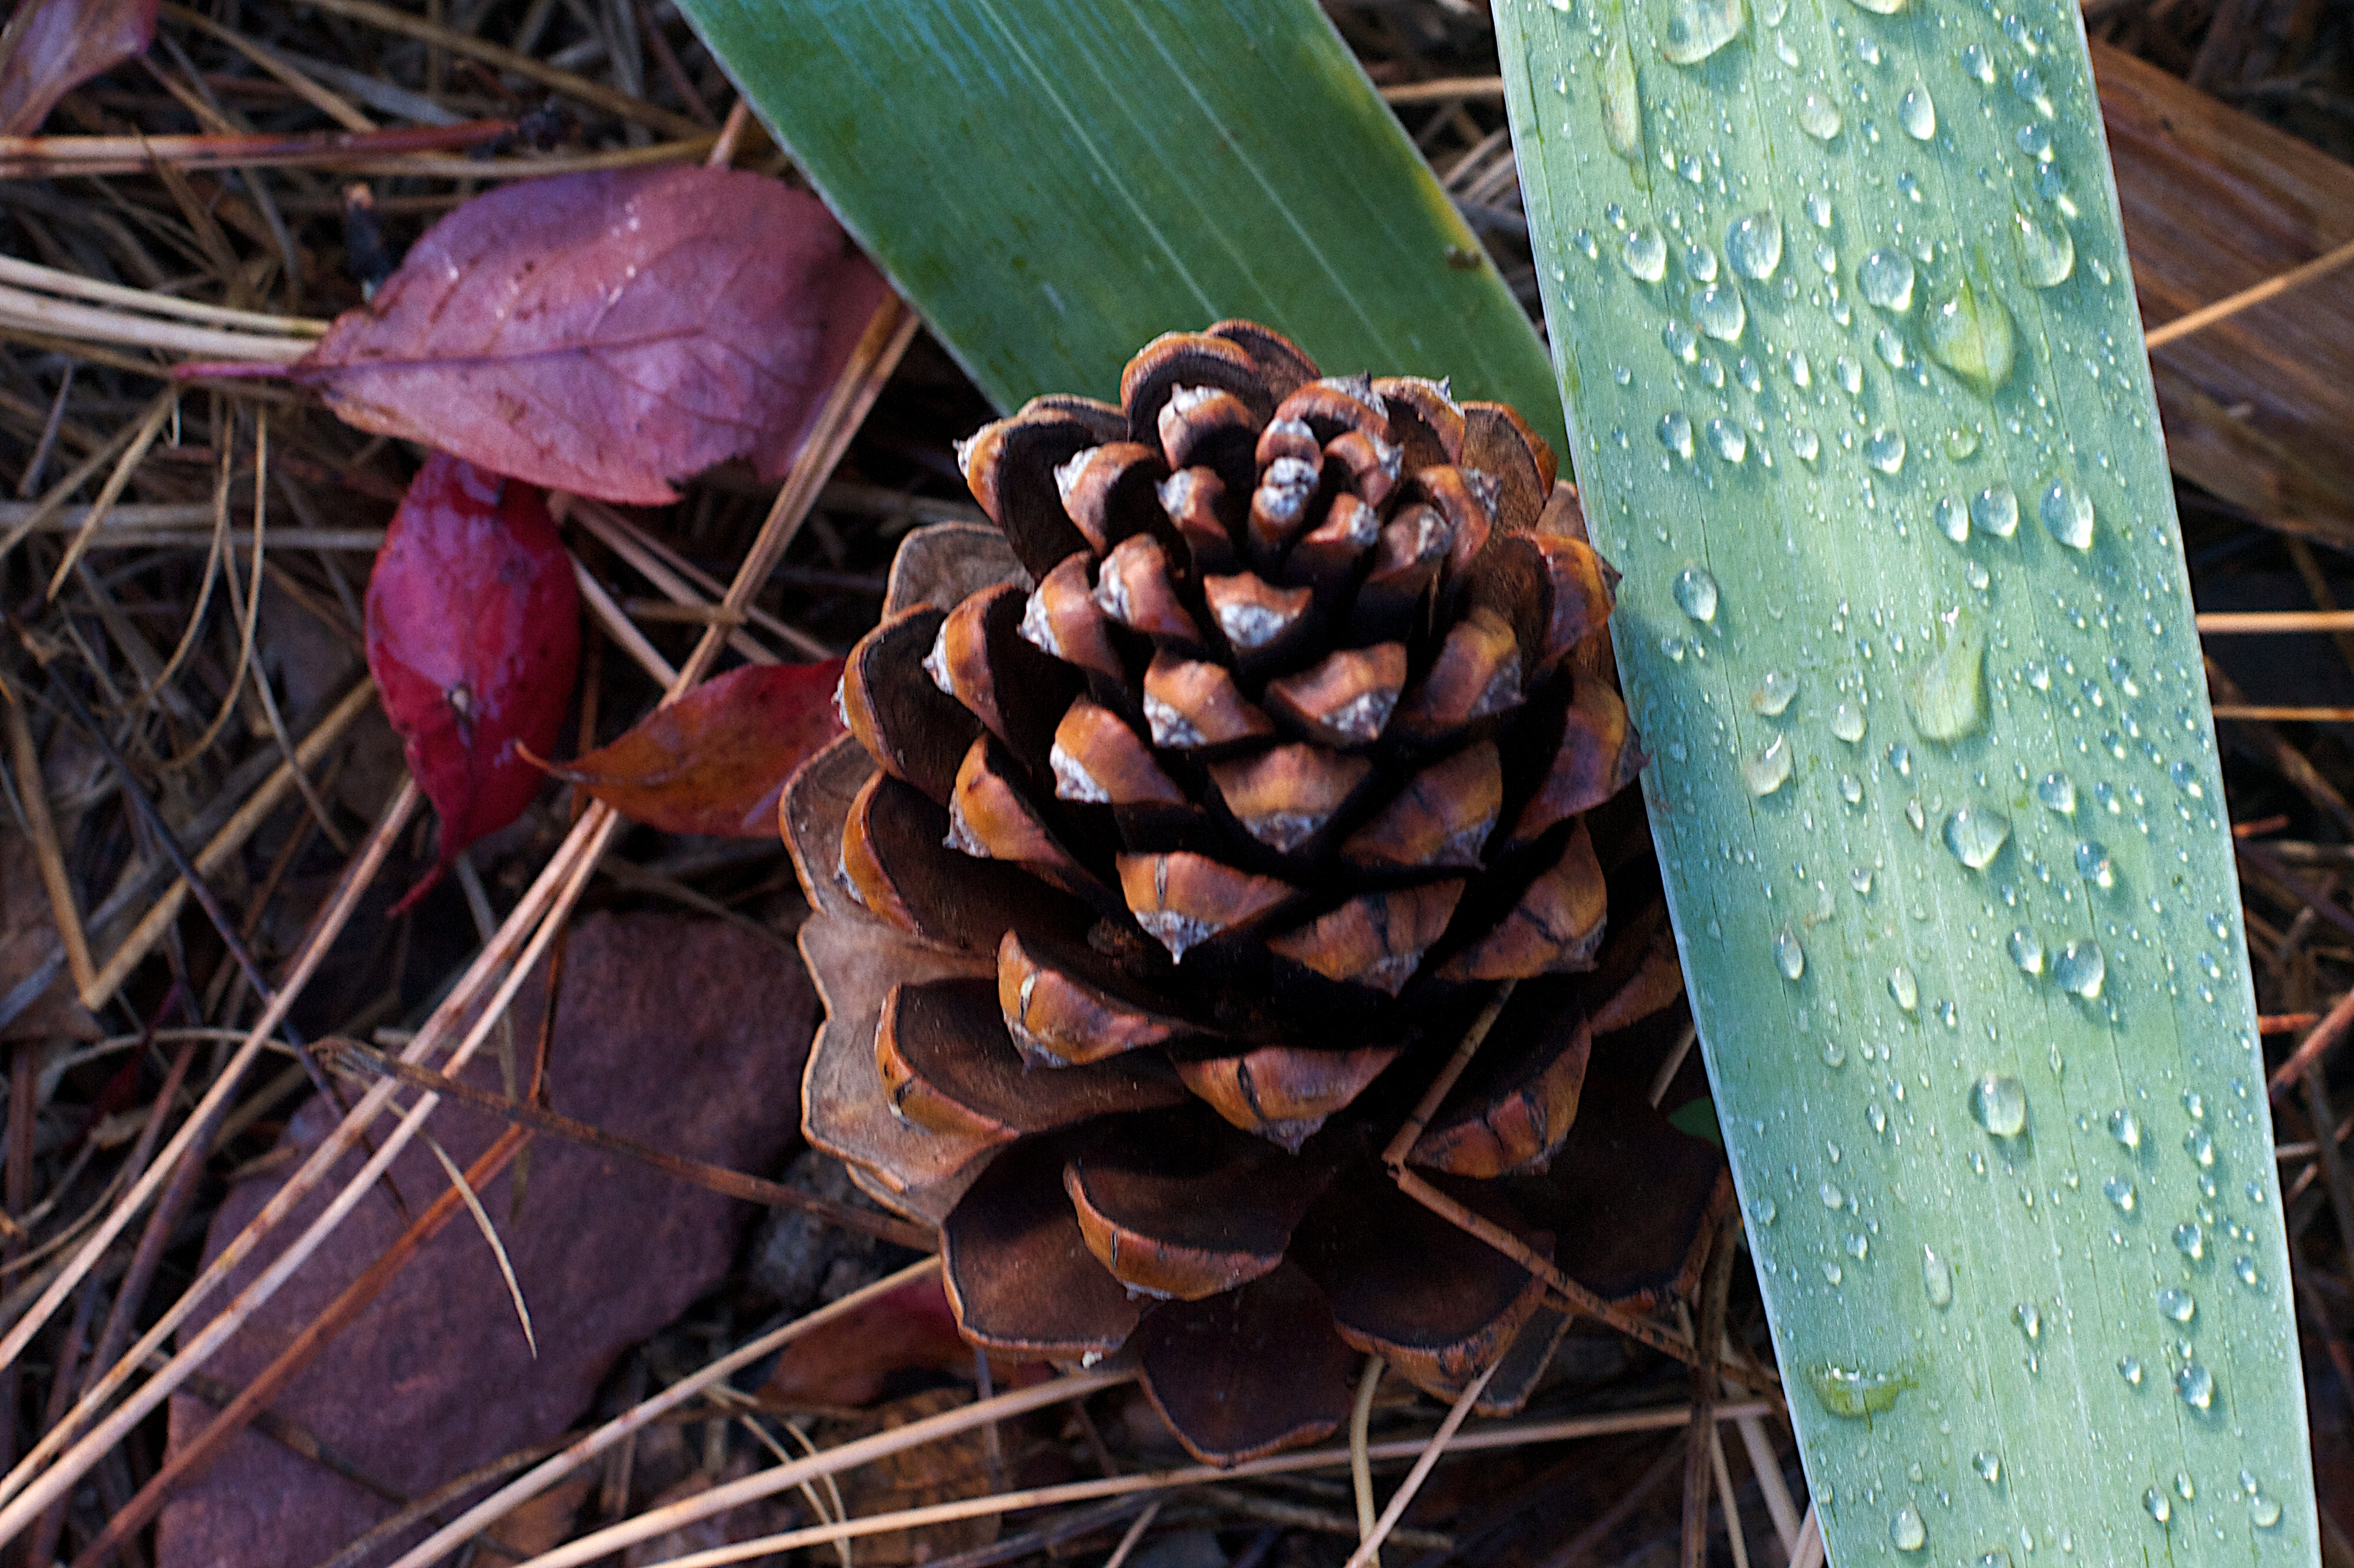
tree, branch, plant, wood, leaf, autumn, botany, flora, macro photography, woody plant, conifer cone